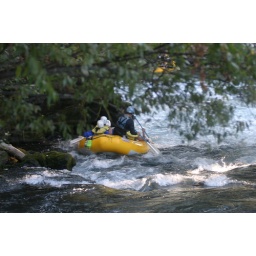
start to the 10 ft fall while white water rafting at salmon river in WA/oregon border.